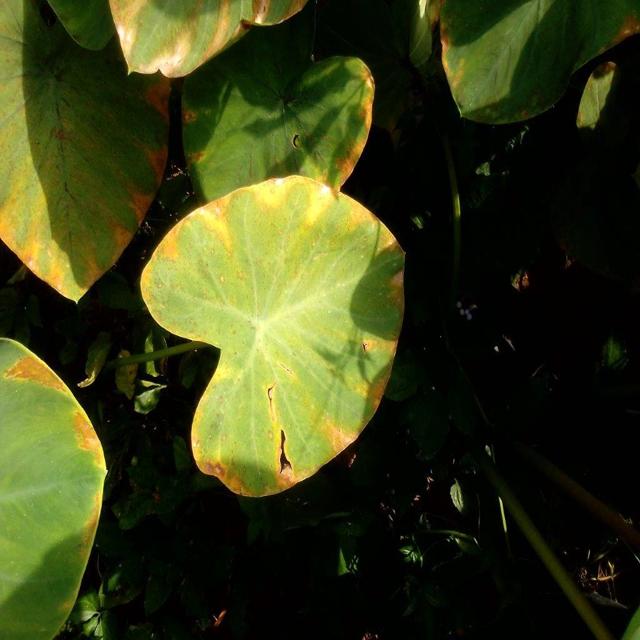
Label: Mid_Blight